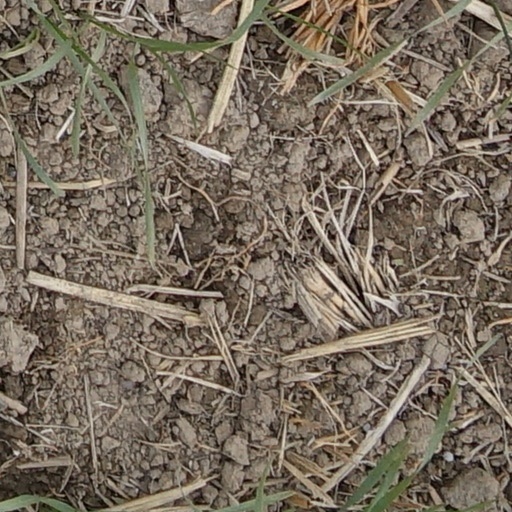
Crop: wheat